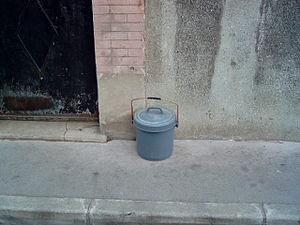
Il s'agit d'une boite à ordure préconisée par Albert Bedouce pour éviter la désolidarisation du couvercle avec le corps du seau, afin d'éviter qu'il ne se détériore, faciliter son usage et éliminer de cette façon la dispersion des déchets par les animaux.
Albert Bedouch, dit Albert Bedouce, né le 8 janvier 1869 à Toulouse et mort le 4 août 1947 à Paris, est un homme politique socialiste français ayant exercé sous la IIIᵉ République.